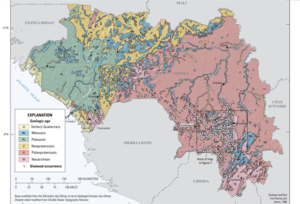
La Guinée se situe en Afrique de l'Ouest, le pays présente une zone de forêt primaire équatoriale au sud de la ligne Kissidougou-Kerouané, évoluant vers une zone de savane arborée sur le reste du territoire.